Trump family

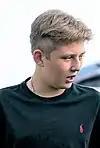
Barron Trump in 2019

Barron William Trump (born March 20, 2006) is Trump's youngest child and his only child with Melania Trump. In May 2006, Barron was baptized at the Episcopal church of Bethesda-by-the-Sea in Palm Beach, Florida. He attended the Columbia Grammar & Preparatory School in Manhattan and Oxbridge Academy in West Palm Beach, Florida. Currently, he attends Leonard N. Stern School of Business of New York University in Manhattan. In addition to English, Barron is fluent in Slovene.